Saint-Louis-en-l'Île

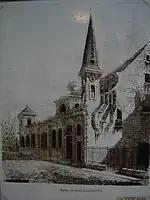
The church in the 18th century

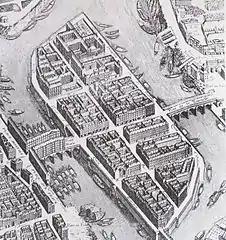
Turgot plan of Paris (1739) showing the church, middle top right

In the early 17th century the Île Saint-Louis was uninhabited. When the first houses were built on the island, a parish was created and the first chapel was constructed in 1623.